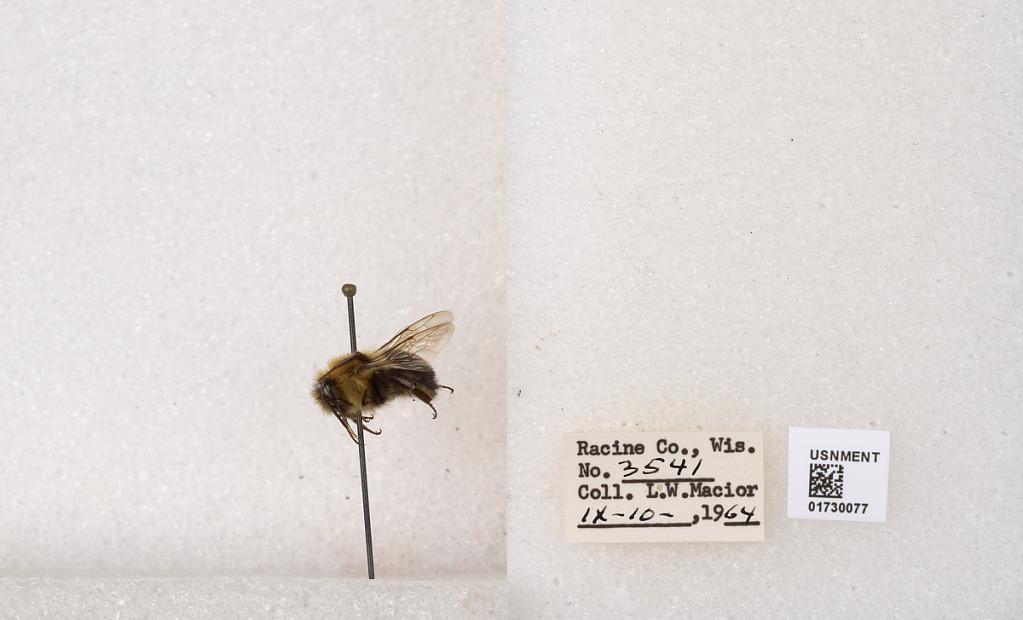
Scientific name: Bombus impatiens Cresson
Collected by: L. Macior
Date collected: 1964-9-10
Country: United States
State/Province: Wisconsin
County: Racine
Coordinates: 42.7299, -87.8123